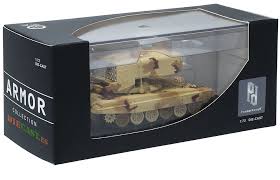
Label: TOS-1